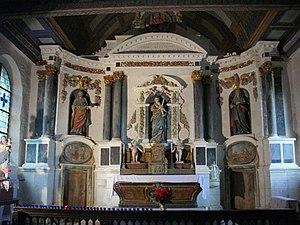
Intérieur de la chapelle de Mangolérian à Monterblanc (Morbihan)
La chapelle des Mille Secours est située au lieu-dit « Mangolérian », à Monterblanc dans le Morbihan.